Special Group (India)

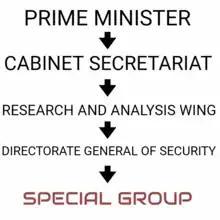
A diagram showing the command structure of SG

The Special Group functions under the Directorate General of Security (DG Security) of Research and Analysis Wing (RAW), which is India's foreign intelligence agency. The unit serves under the command of the prime minister through the Cabinet Secretariat. Within RAW, the Secretary (Research) is responsible for the Special Group.